Italian battleship Emanuele Filiberto

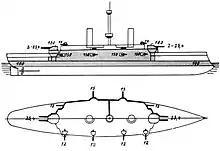
Plan and profile drawing of the "Ammiraglio di Saint Bon" class

"Emanuele Filiberto" was long overall and had a beam of and a maximum draft of . She displaced normally and up to at full load. The ship had an inverted bow with a ram below the waterline. She was fitted with a single heavy military mast placed amidships, which was equipped with fighting tops for some of the light guns. "Emanuele Filiberto" had a crew of 565 officers and enlisted men.